Nightfall (1956 film)

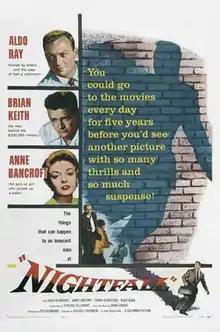
Theatrical release poster

Nightfall is a 1956 American crime film noir directed by Jacques Tourneur and starring Aldo Ray, Brian Keith and Anne Bancroft.